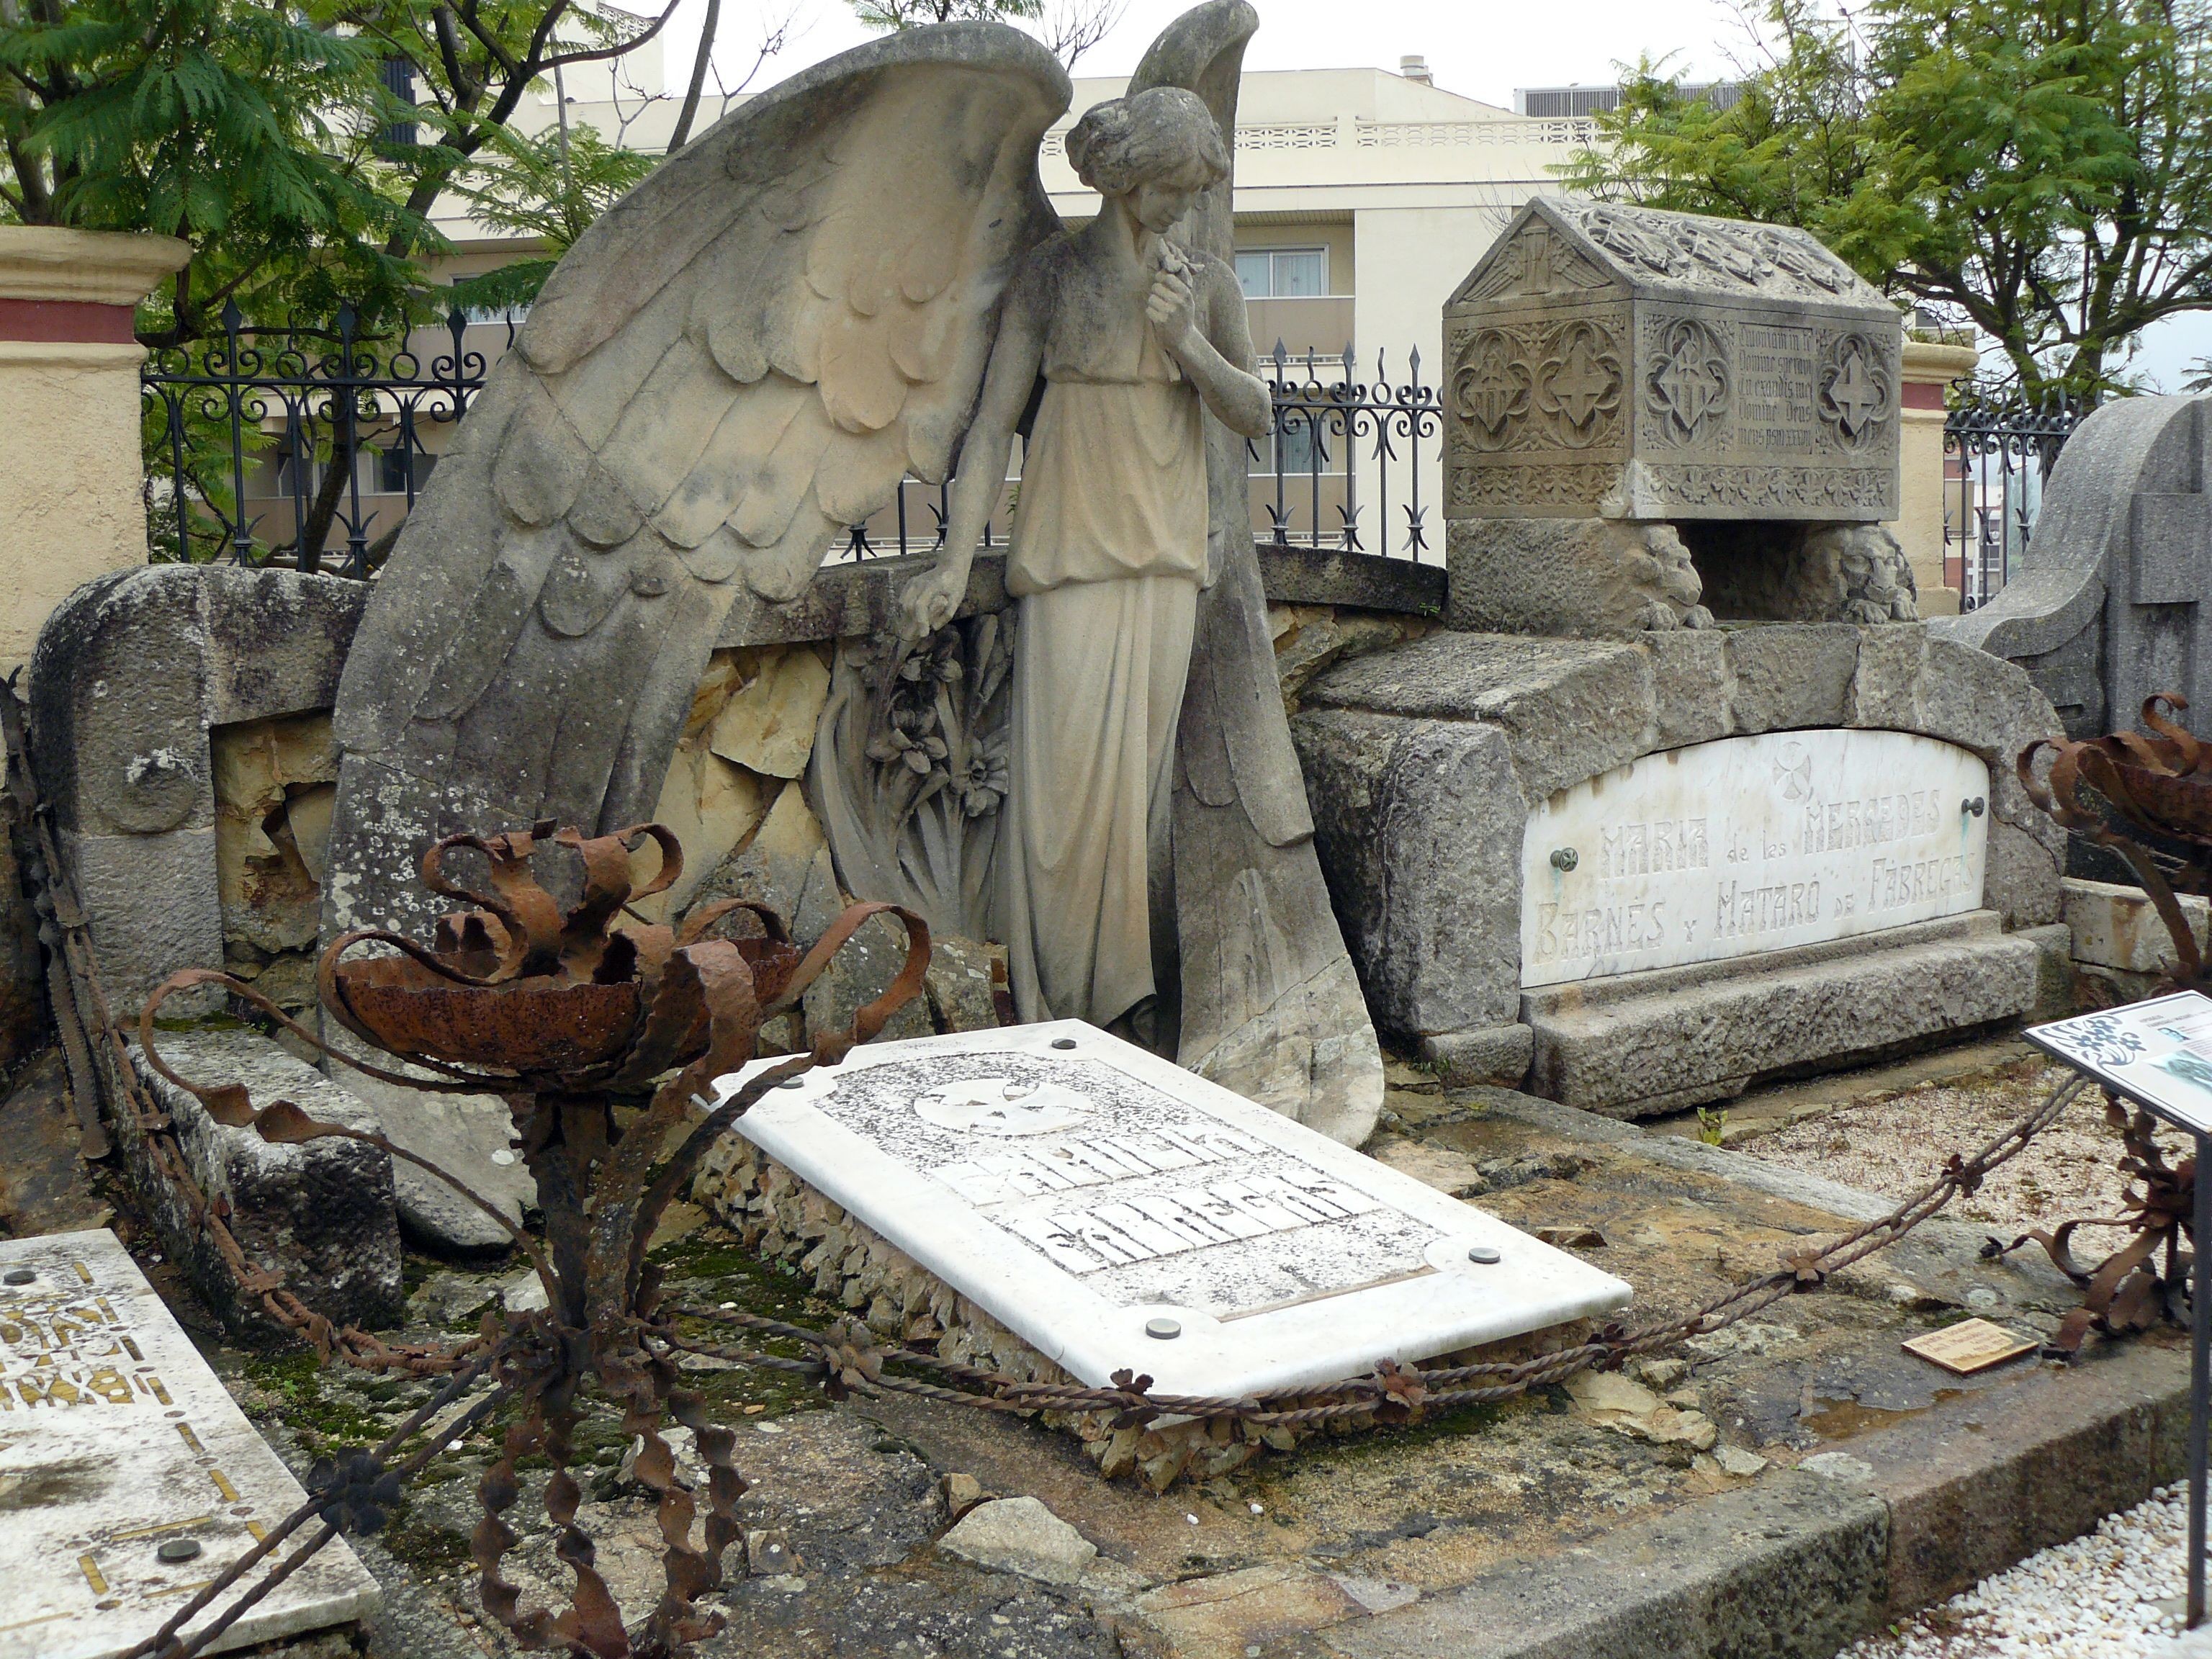
spain, headstone, grave, cemetery, tree, memorial, plant, nonbuilding structure, rock